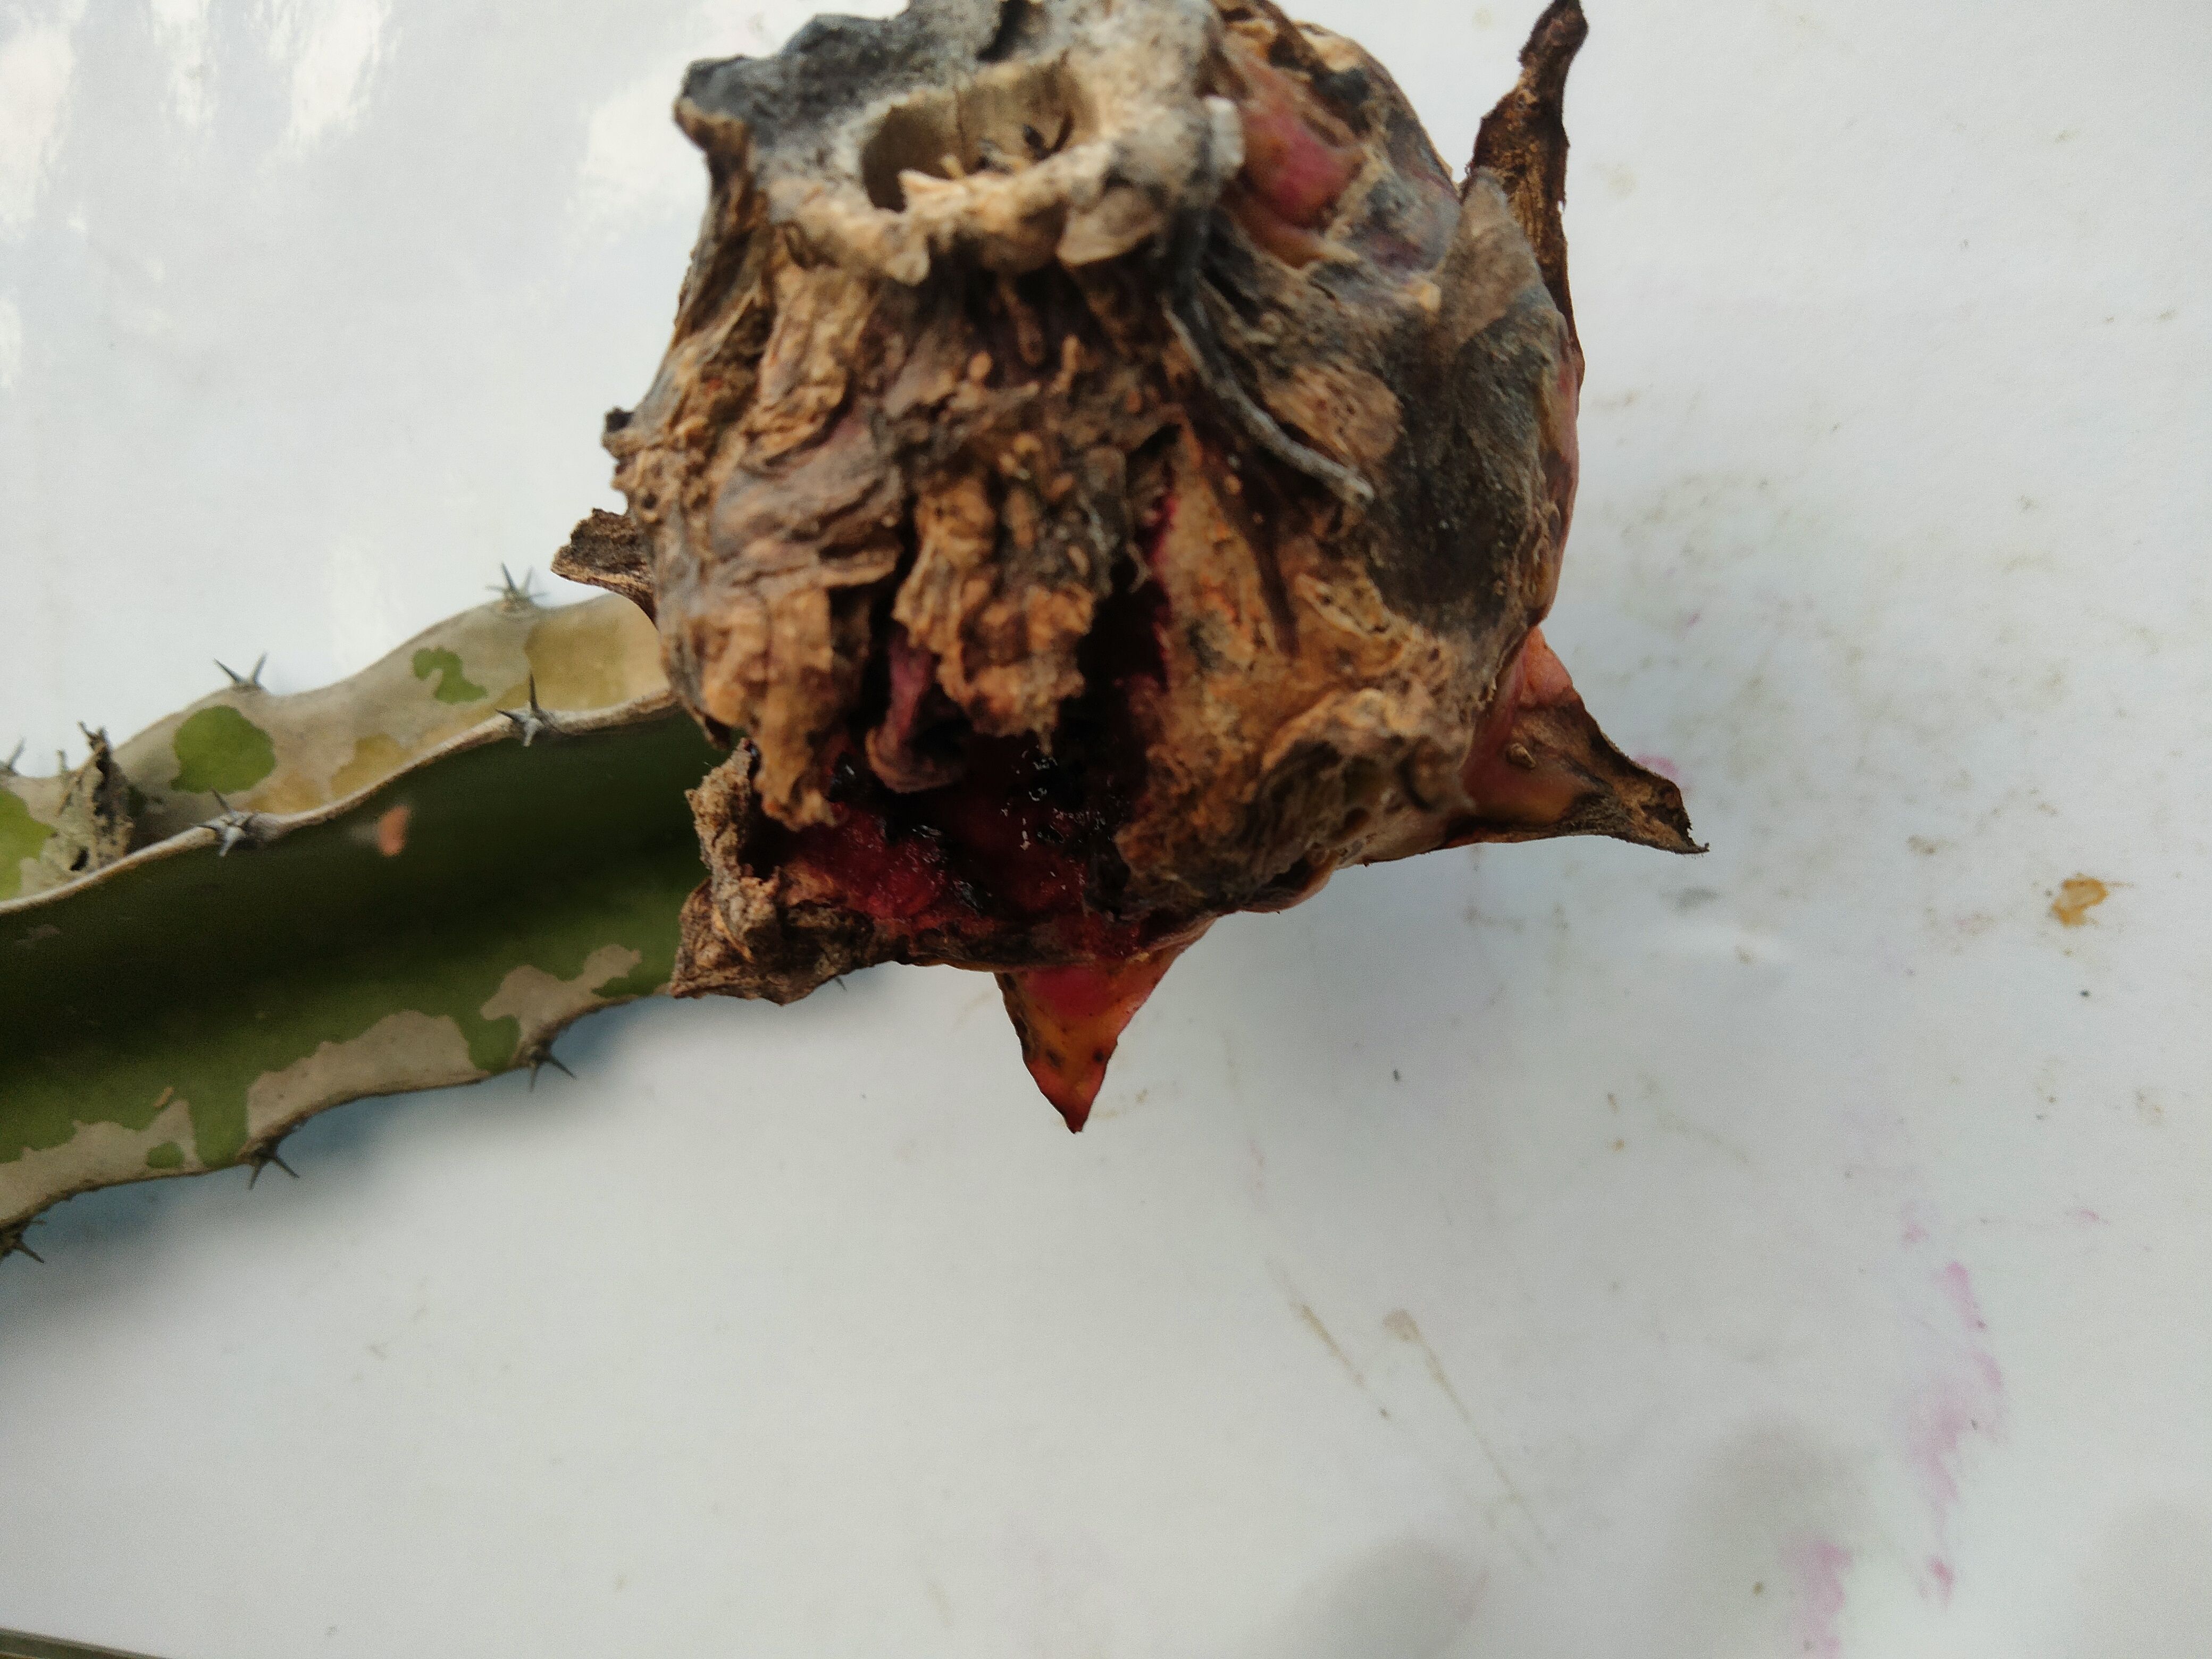
Label: Bad fruit